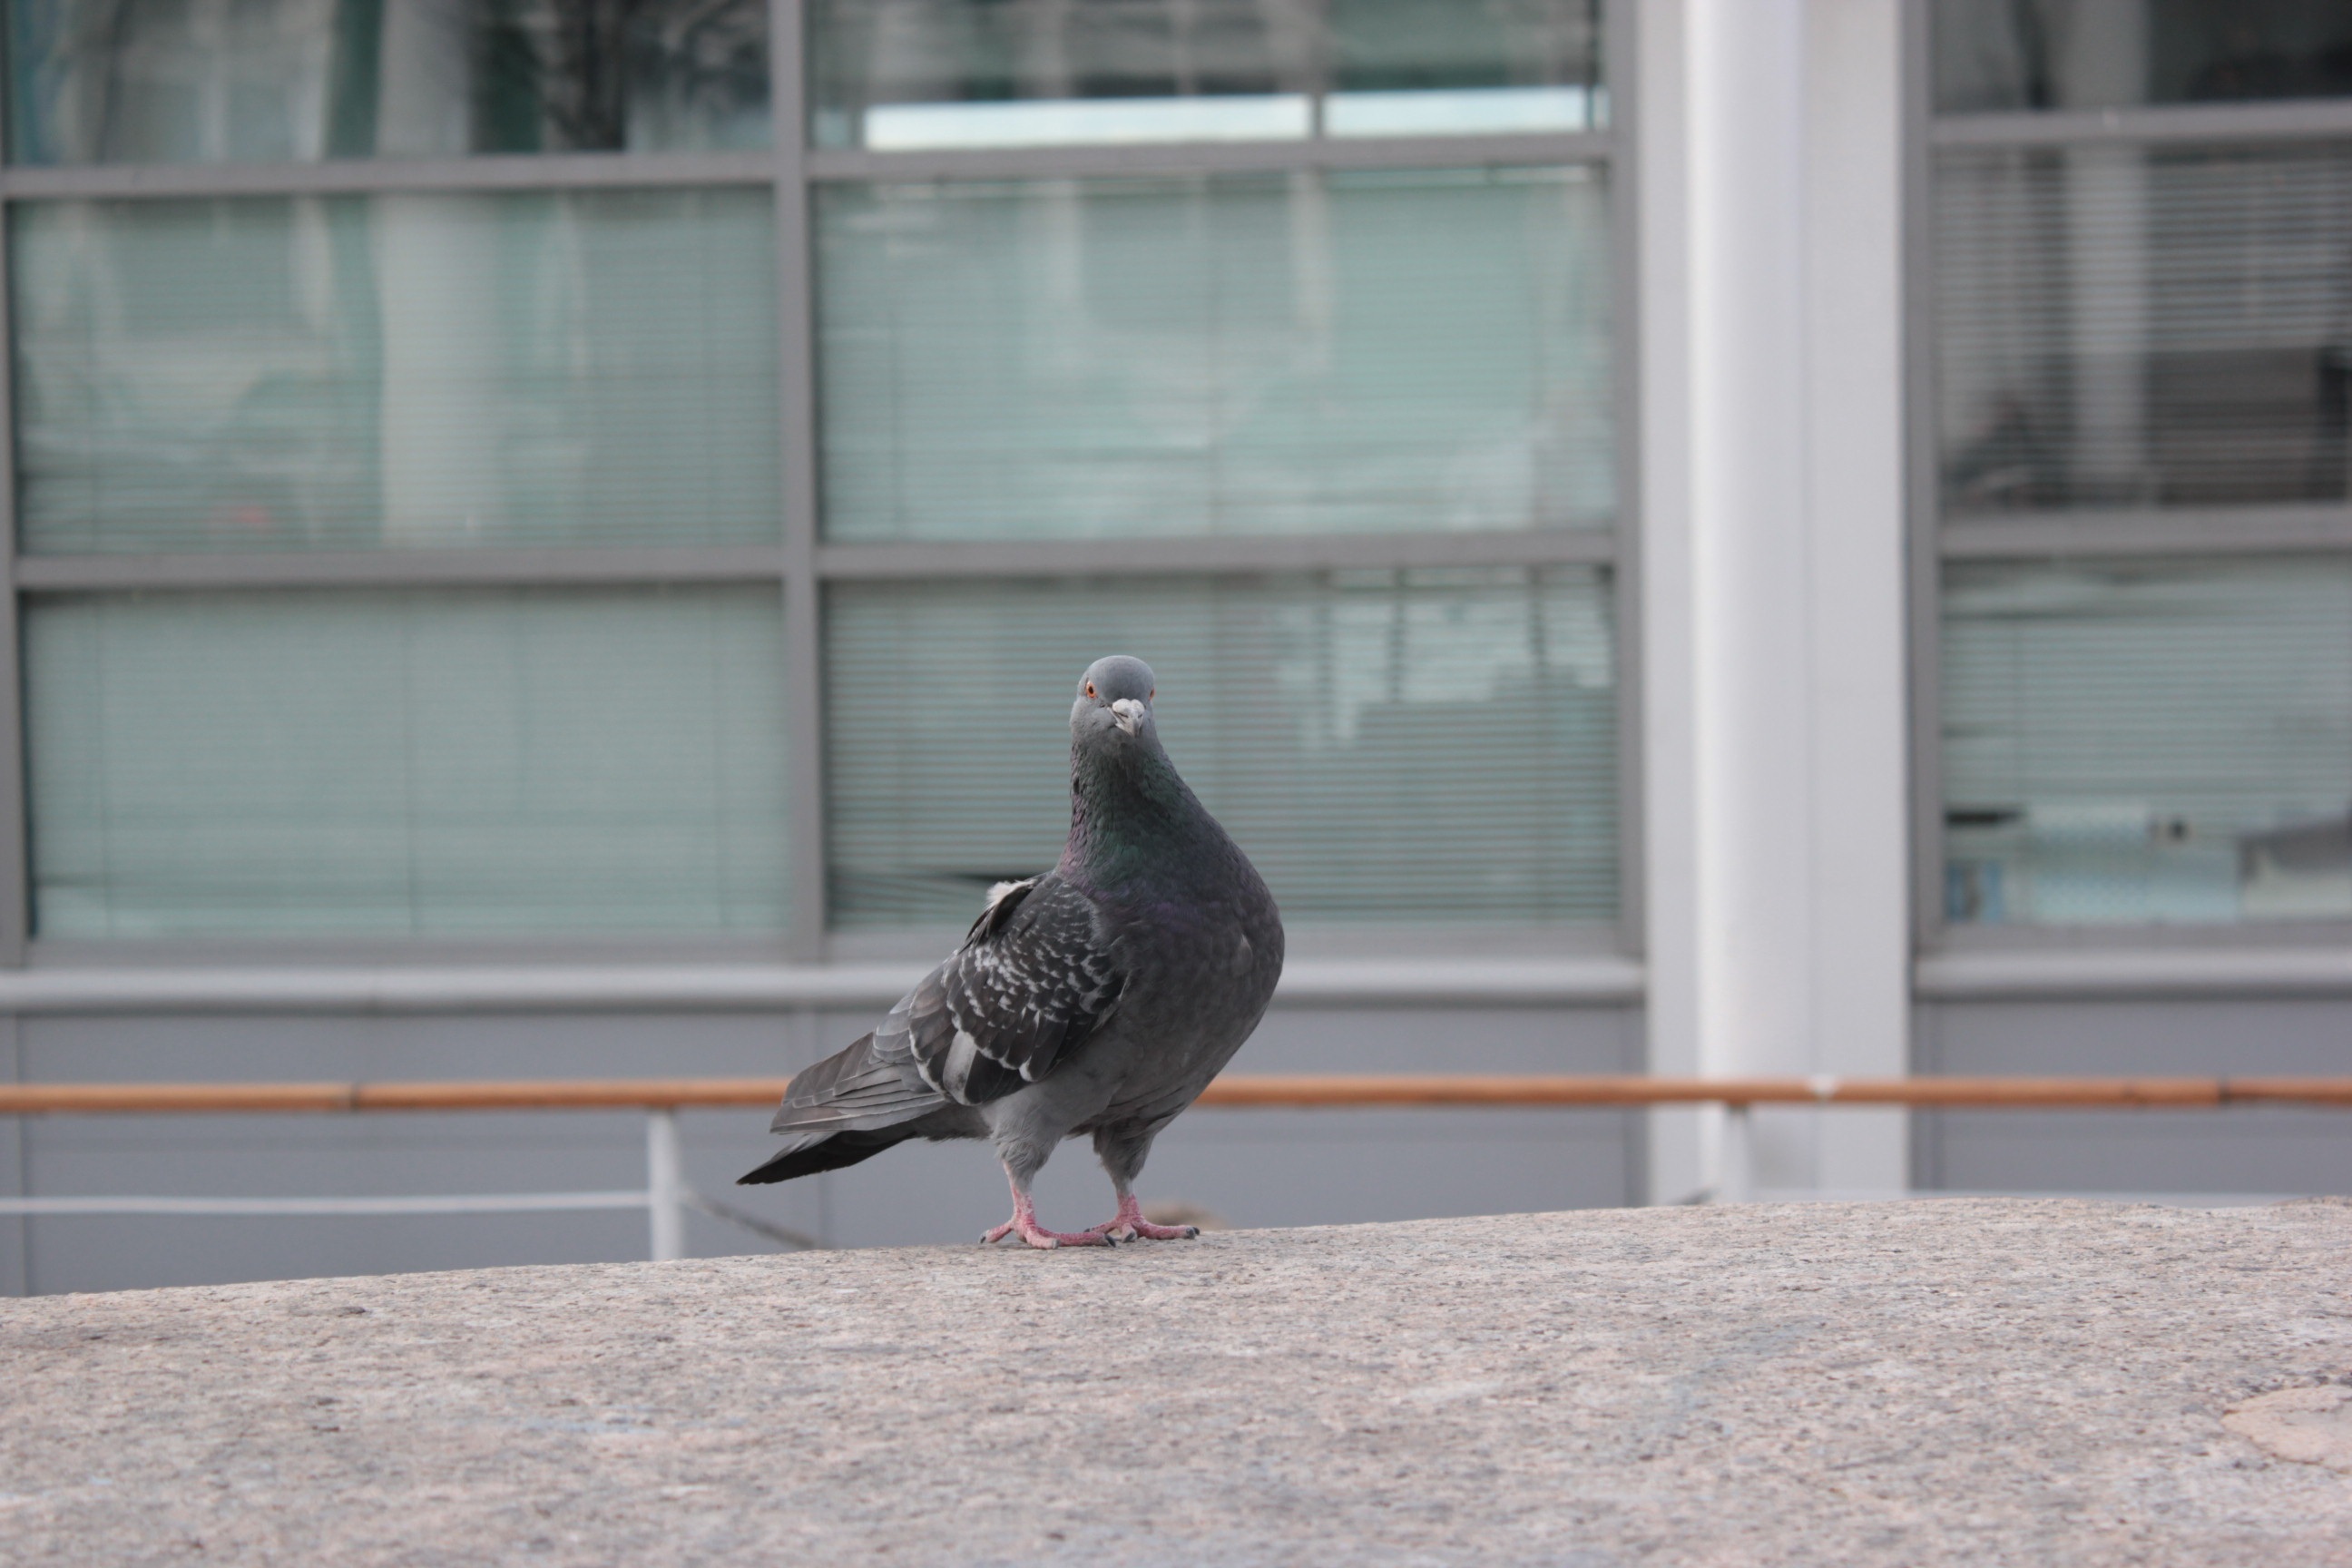
nature, bird, zoo, fauna, birds, pigeons, wings, dove, vertebrate, feathered race, rock pigeon, blue grey pigeons, pigeons and doves